Sam Lapides

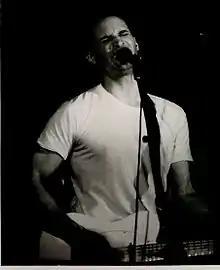
Sam Lapides at a concert

Sam Lapides (born David Samuel Lapides, August 14, 1962, Irvington, New Jersey) is an American singer-songwriter, known as the guitarist and lead vocalist for the bands Ghosthouse and Folkminers. He cites Paul Westerberg, The Replacements, The Rolling Stones, and Bob Dylan as influences. His folk-rock sound has been classified as Americana (music). Throughout his career, he has produced a variety of recordings and completed numerous tours of the United States and Europe. Sam does a weekly show called "Saturday's with Sam".